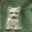
Label: dog